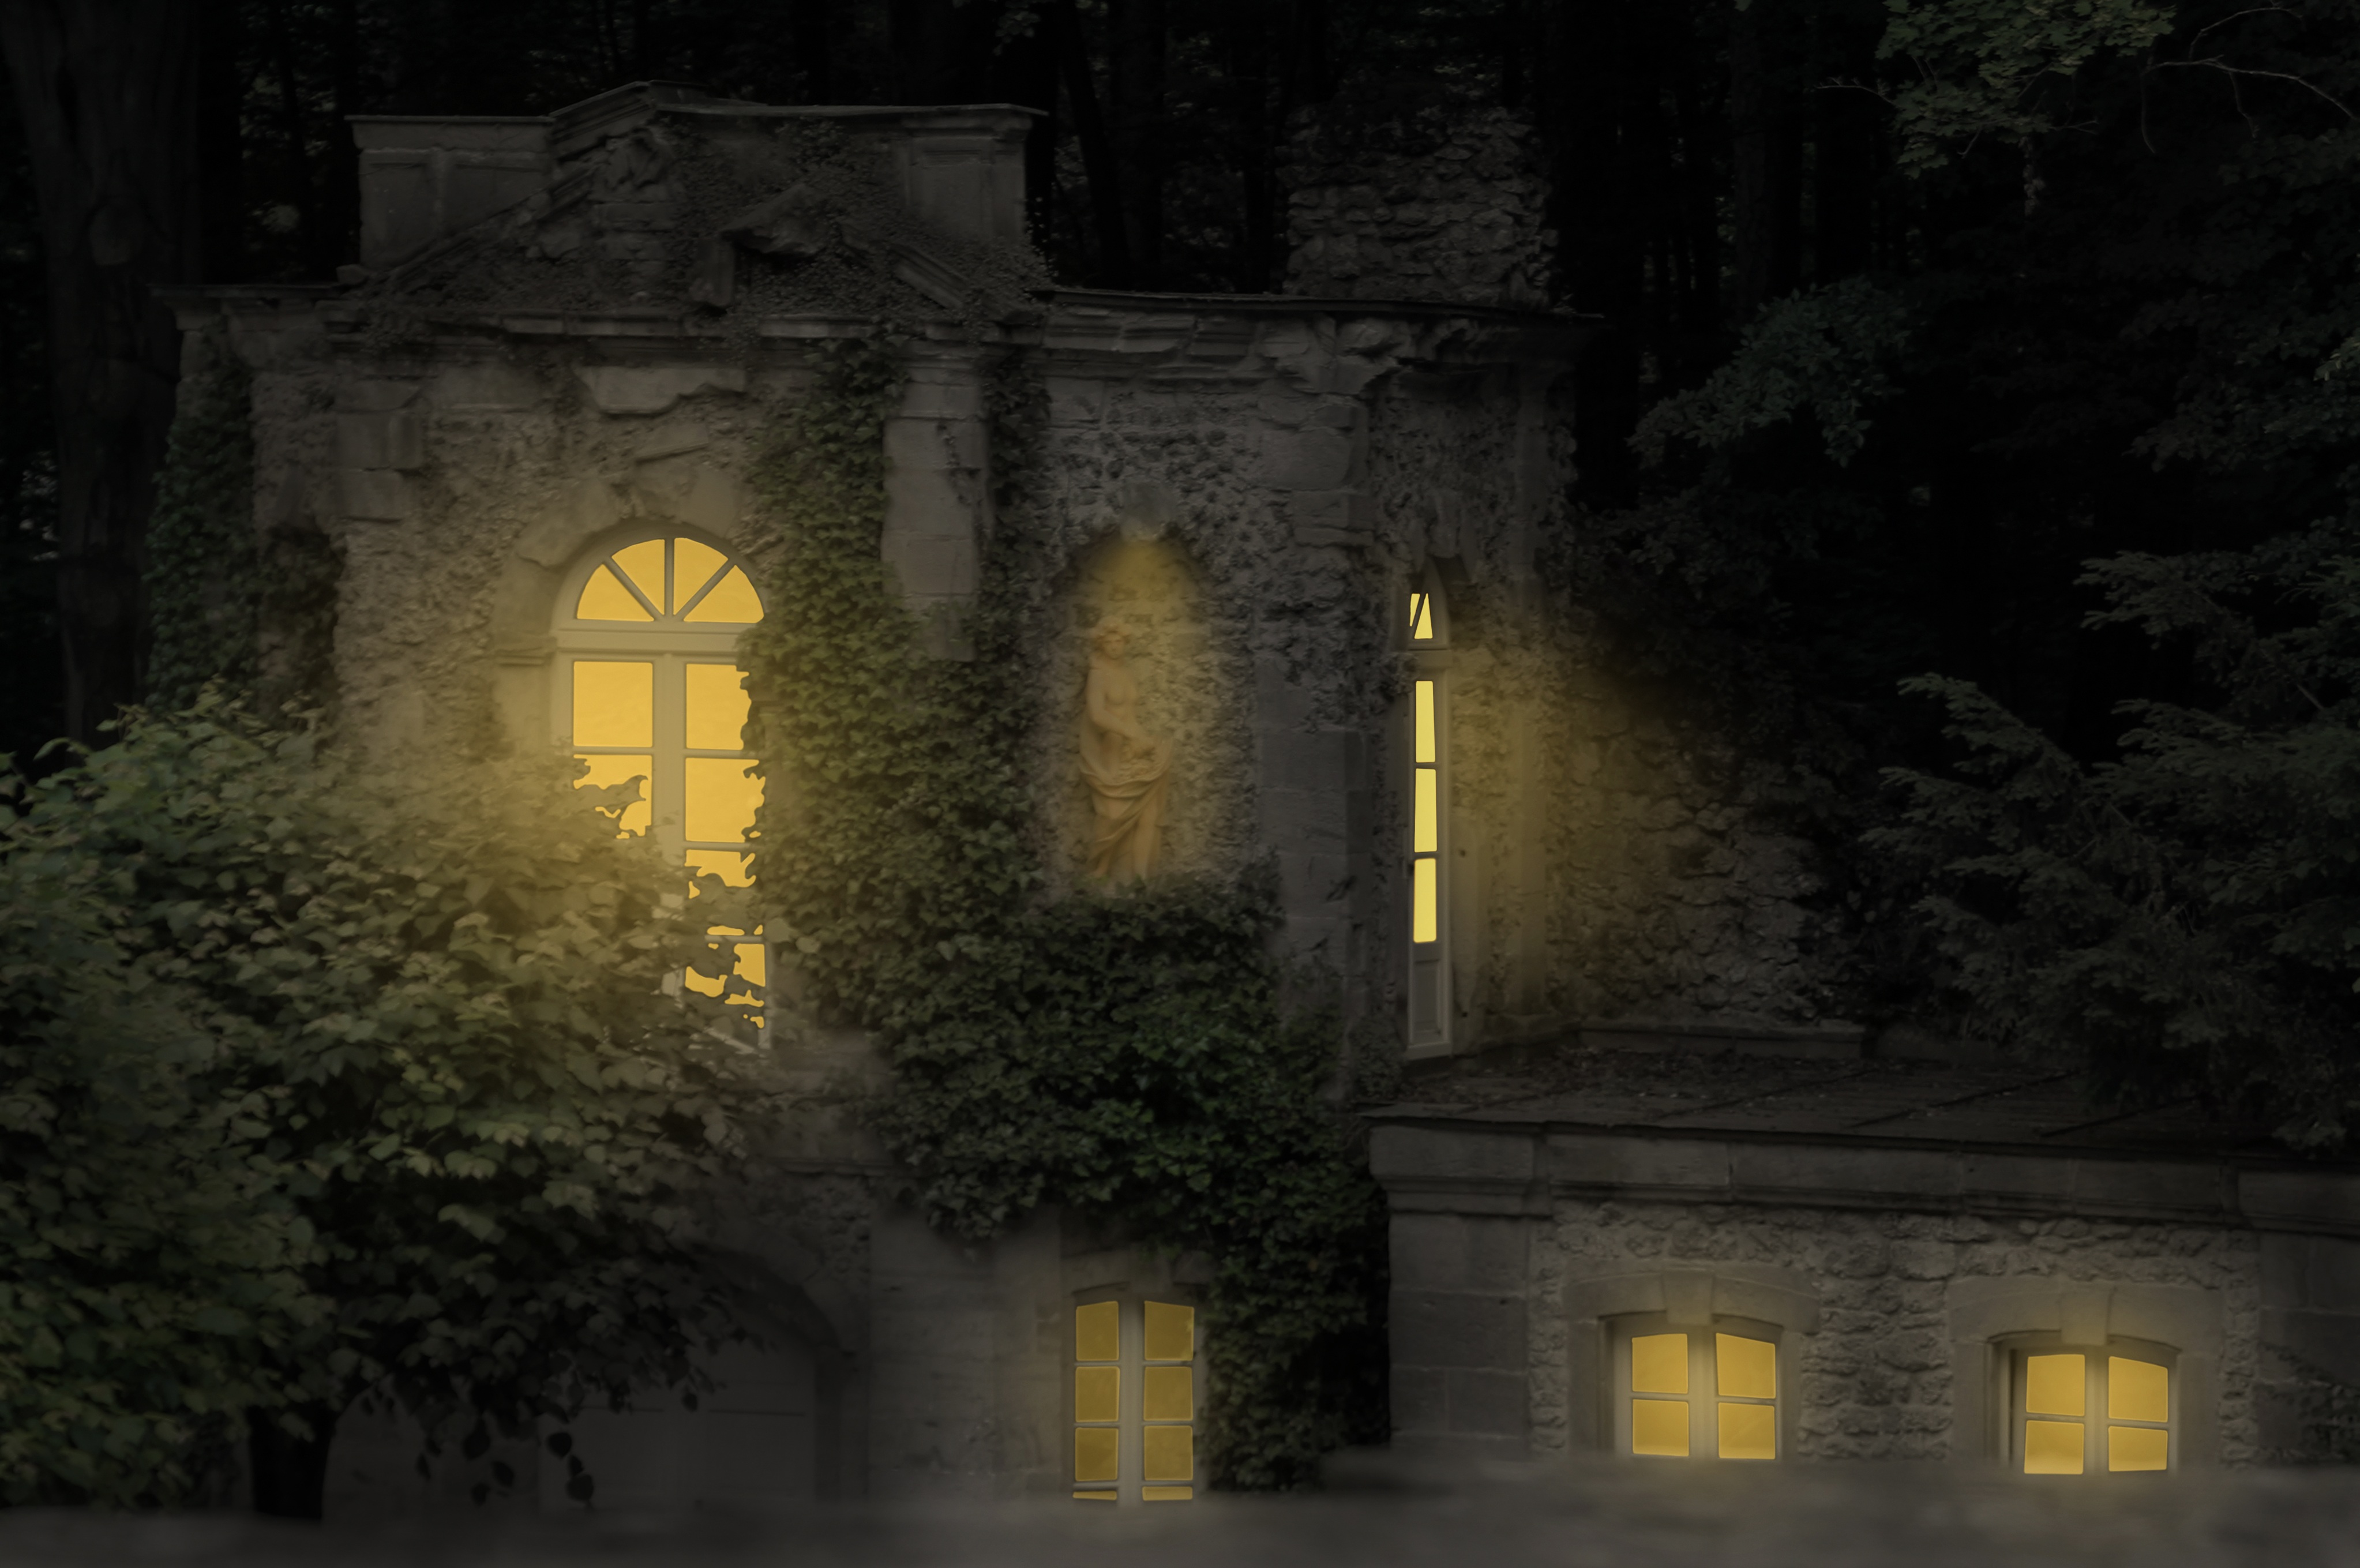
snow, light, night, house, sunlight, morning, dark, evening, weather, castle, darkness, street light, lighting, illuminated, at night, middle ages, screenshot, atmospheric, atmospheric phenomenon